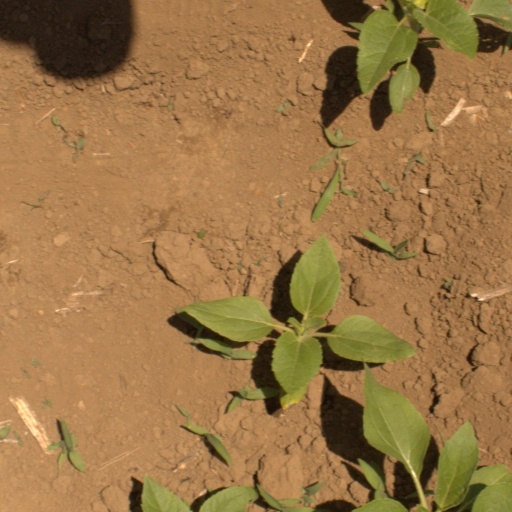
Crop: Jerusalem artichoke